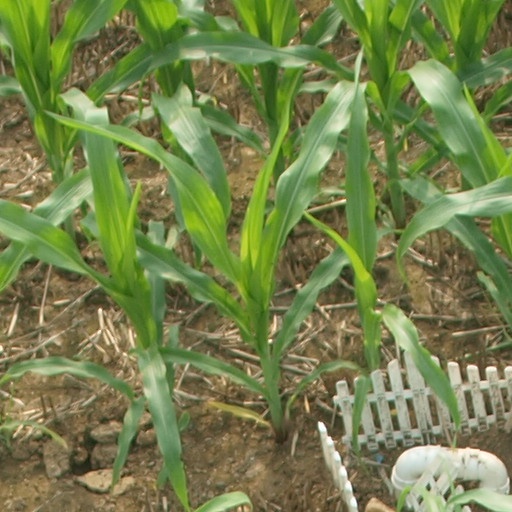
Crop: maize; corn